Xu Haidong

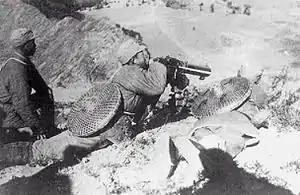
Chinese troops defending the strategic pass at Pingxingguan

After the outbreak of the Second Sino Japanese War (1937–1945), Xu was named commander of the 344th Brigade of the 115th Division of the Eighth Route Army (this was effectively a demotion). Xu re-entered Shanxi in 1937 and participated in the Battle of Pingxingguan, in which a combined Nationalist-Communist force successfully delayed the Imperial Japanese Army from occupying Shanxi. After the Japanese advanced further into Shanxi, Xu continued to direct guerrilla operations in the mountainous countryside of Shanxi and western Hebei.